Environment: real
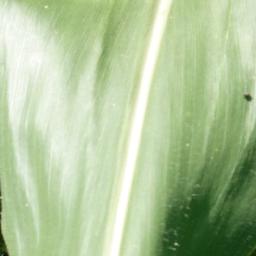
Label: healthy